Birley

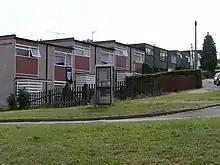
Long since demolished council housing on the Scowerdons estate.

Birley Estate is a housing estate in the southeastern part of Sheffield. It is built on what was Birley Moor just to the north of the small hamlet of Birley. Birley Spa to the northeast was a hotel and spa built in 1842 around a spring of mineral water. The building was restored in 2001/02 and is Grade II listed.